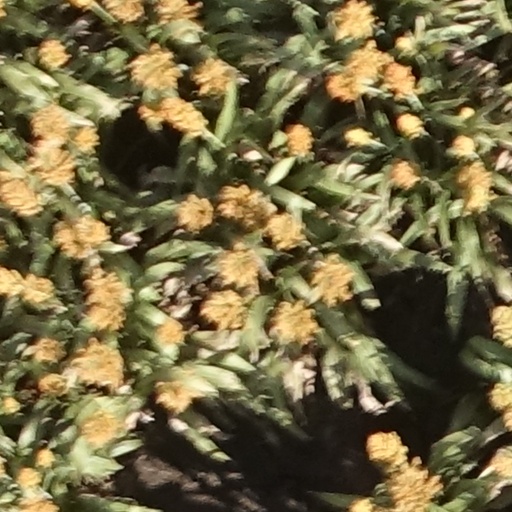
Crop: sorghum